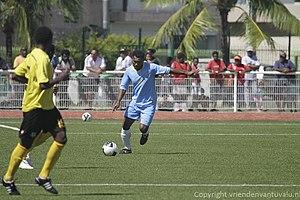
L’équipe des Tuvalu de football est une sélection des meilleurs footballeurs tuvaluans contrôlée par la Tuvalu National Football Association qui est un membre associé de l'OFC mais pas de la FIFA. Elle ne participe donc pas aux grands tournois internationaux, à l'exception des Jeux du Pacifique. Le sélectionneur actuel est l'ancien international tuvaluan Mati Fusi.